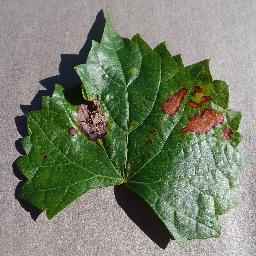
Label: Grape___Esca_(Black_Measles)